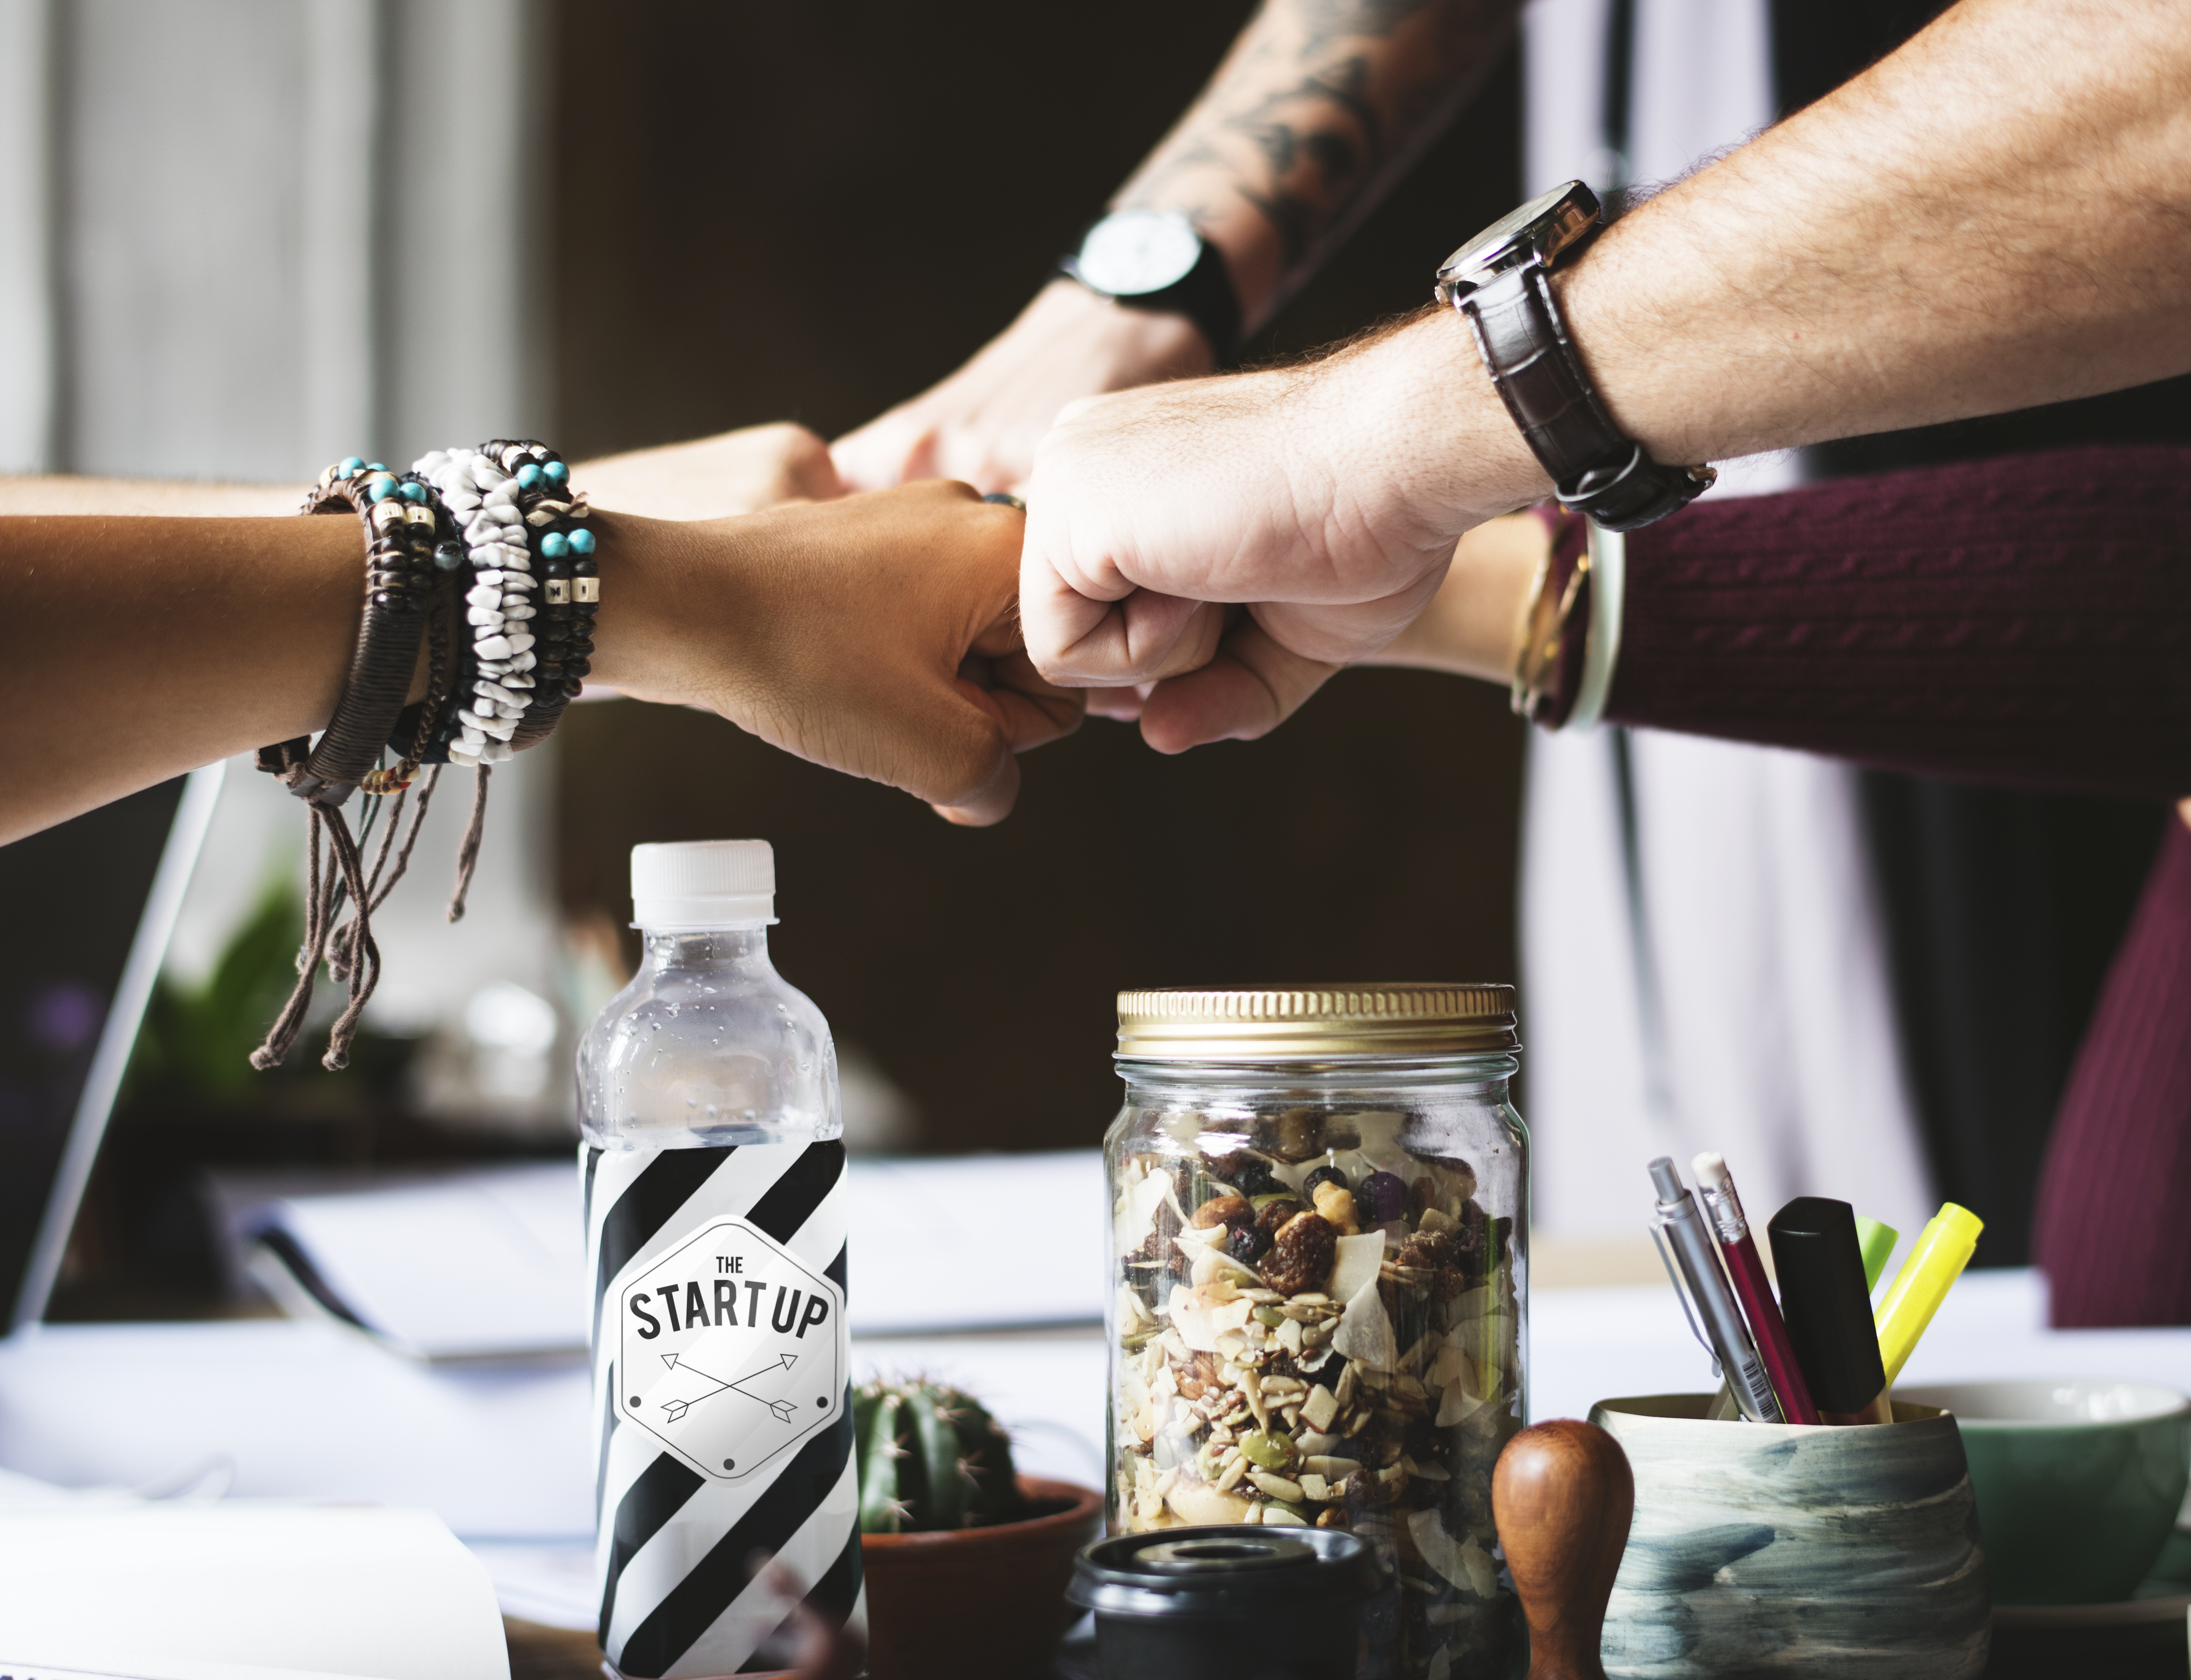
closeup, colleagues, cooperation, desk, fist, fist bump, group, hands, startup, table, tattoo, team, teamwork, unity, drink, liqueur, alcoholic beverage, distilled beverage, bottle, drinkware, alcohol, hand, tableware, arm, finger, glass bottle, champagne, wine, taste